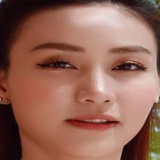
diễn viên Ngân Khánh